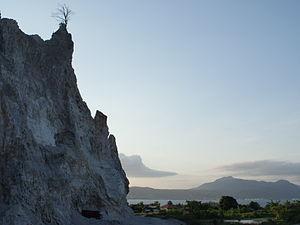
Lampung est une province d'Indonésie située à l'extrémité sud de l'île de Sumatra. Sa capitale est Bandar Lampung.
Bandar Lampung est une ville d'Indonésie située dans le sud de l'île de Sumatra. C'est la capitale de la province de Lampung. Elle est formée de la réunion, en 1983, de deux villes, Tanjungkarang et Telukbetung, dont le développement avait fini par faire une seule agglomération physique. Bandar Lampung compte environ 743 000 habitants pour une superficie de 169,21 km². Elle a le statut de kota.